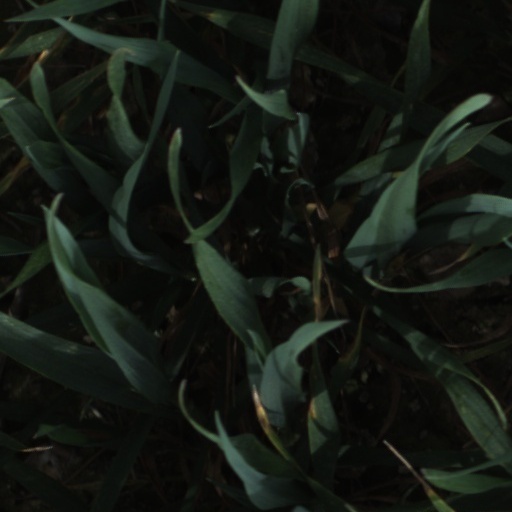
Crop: wheat